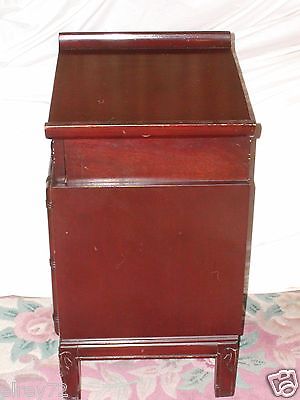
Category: table